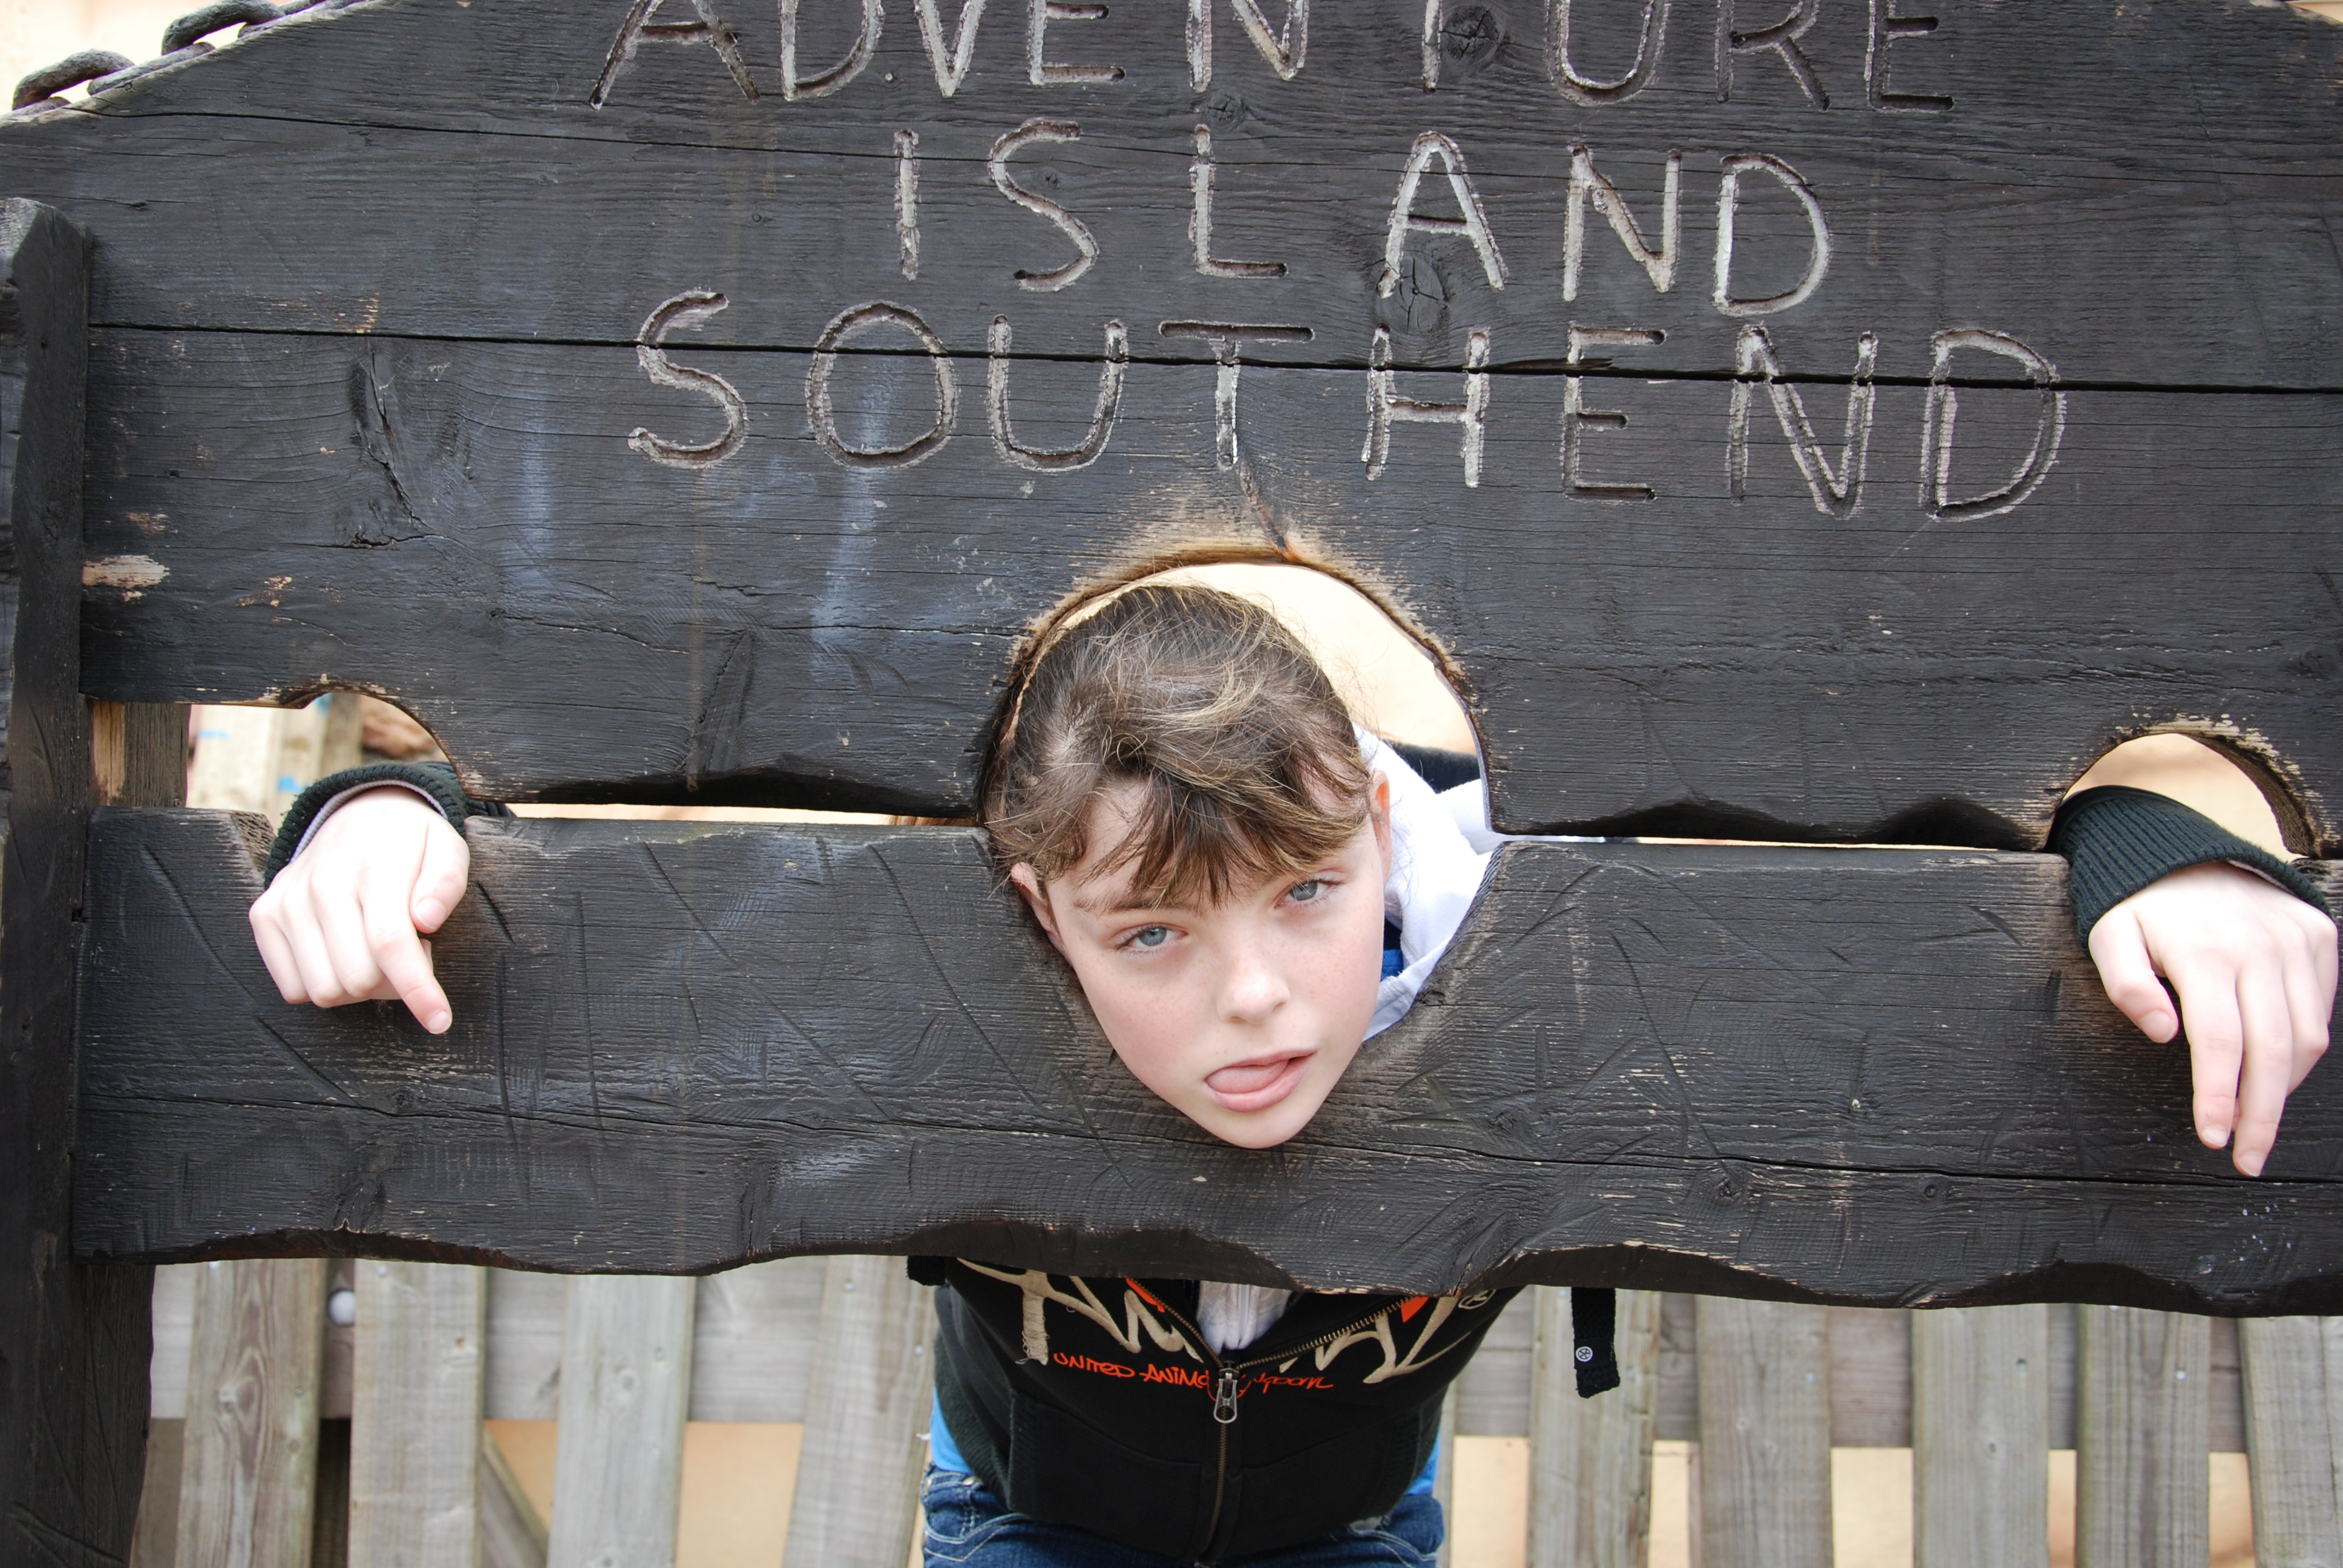
sea, adventure, island, child, free, photograph, kelsey, butcher, fernando, southend, stocks, essex